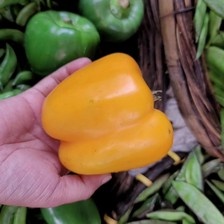
Label: capsicum